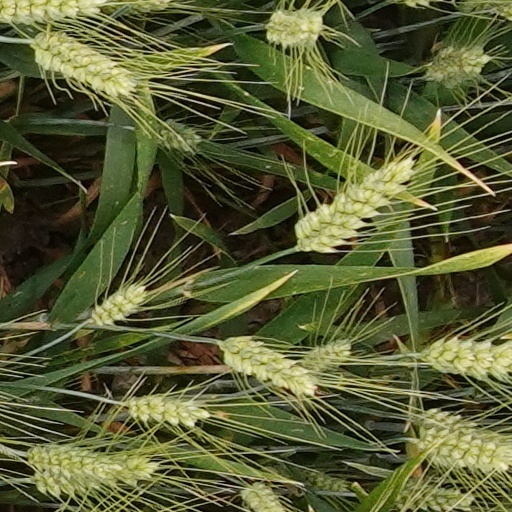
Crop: wheat